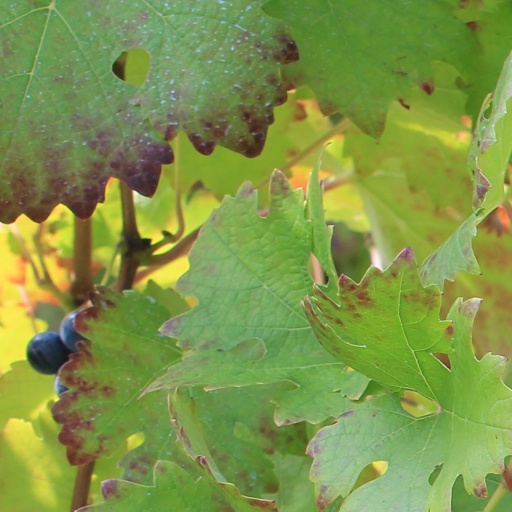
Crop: grape